Michael Matthews (cyclist)

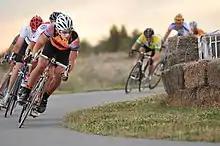
Matthews (leading) during a criterium race in 2008

He was an Australian Institute of Sport scholarship holder, and in 2010 he became the Under 23 Road Race World Champion.